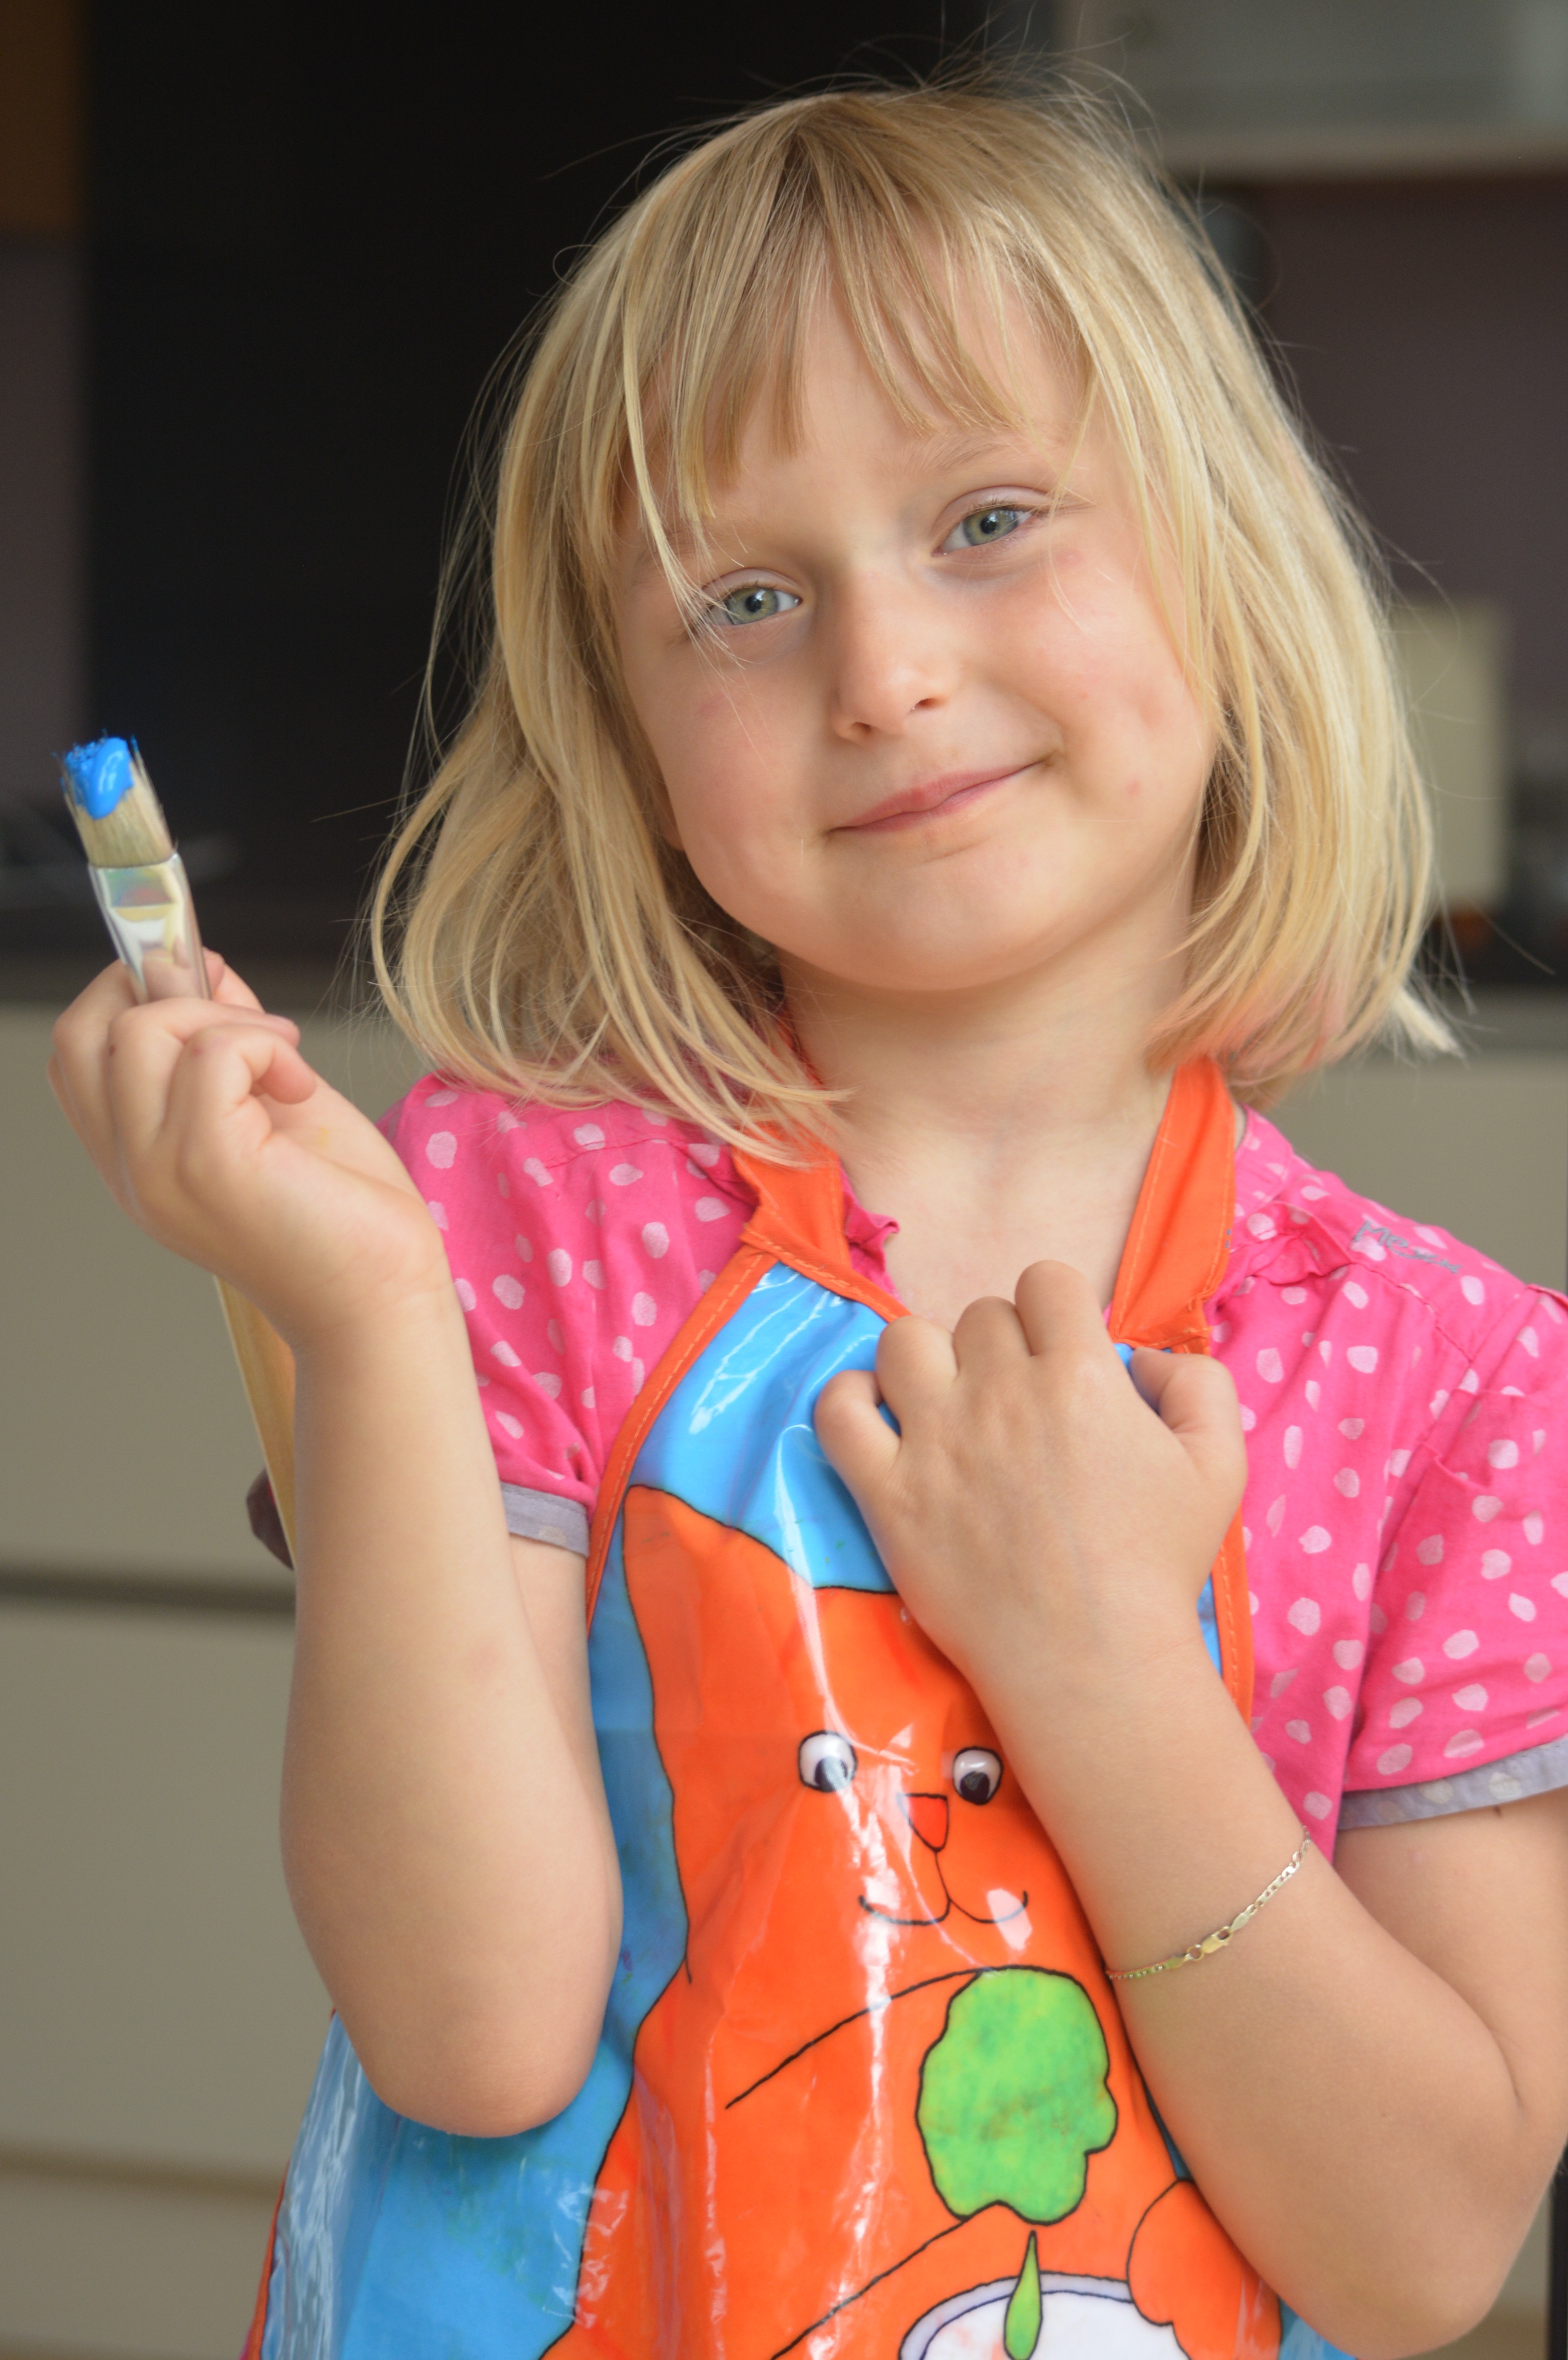
person, people, girl, hair, brush, model, child, clothing, lady, facial expression, hairstyle, smile, painting, apron, face, nose, toddler, eye, skin, beauty, organ, costume, nursery